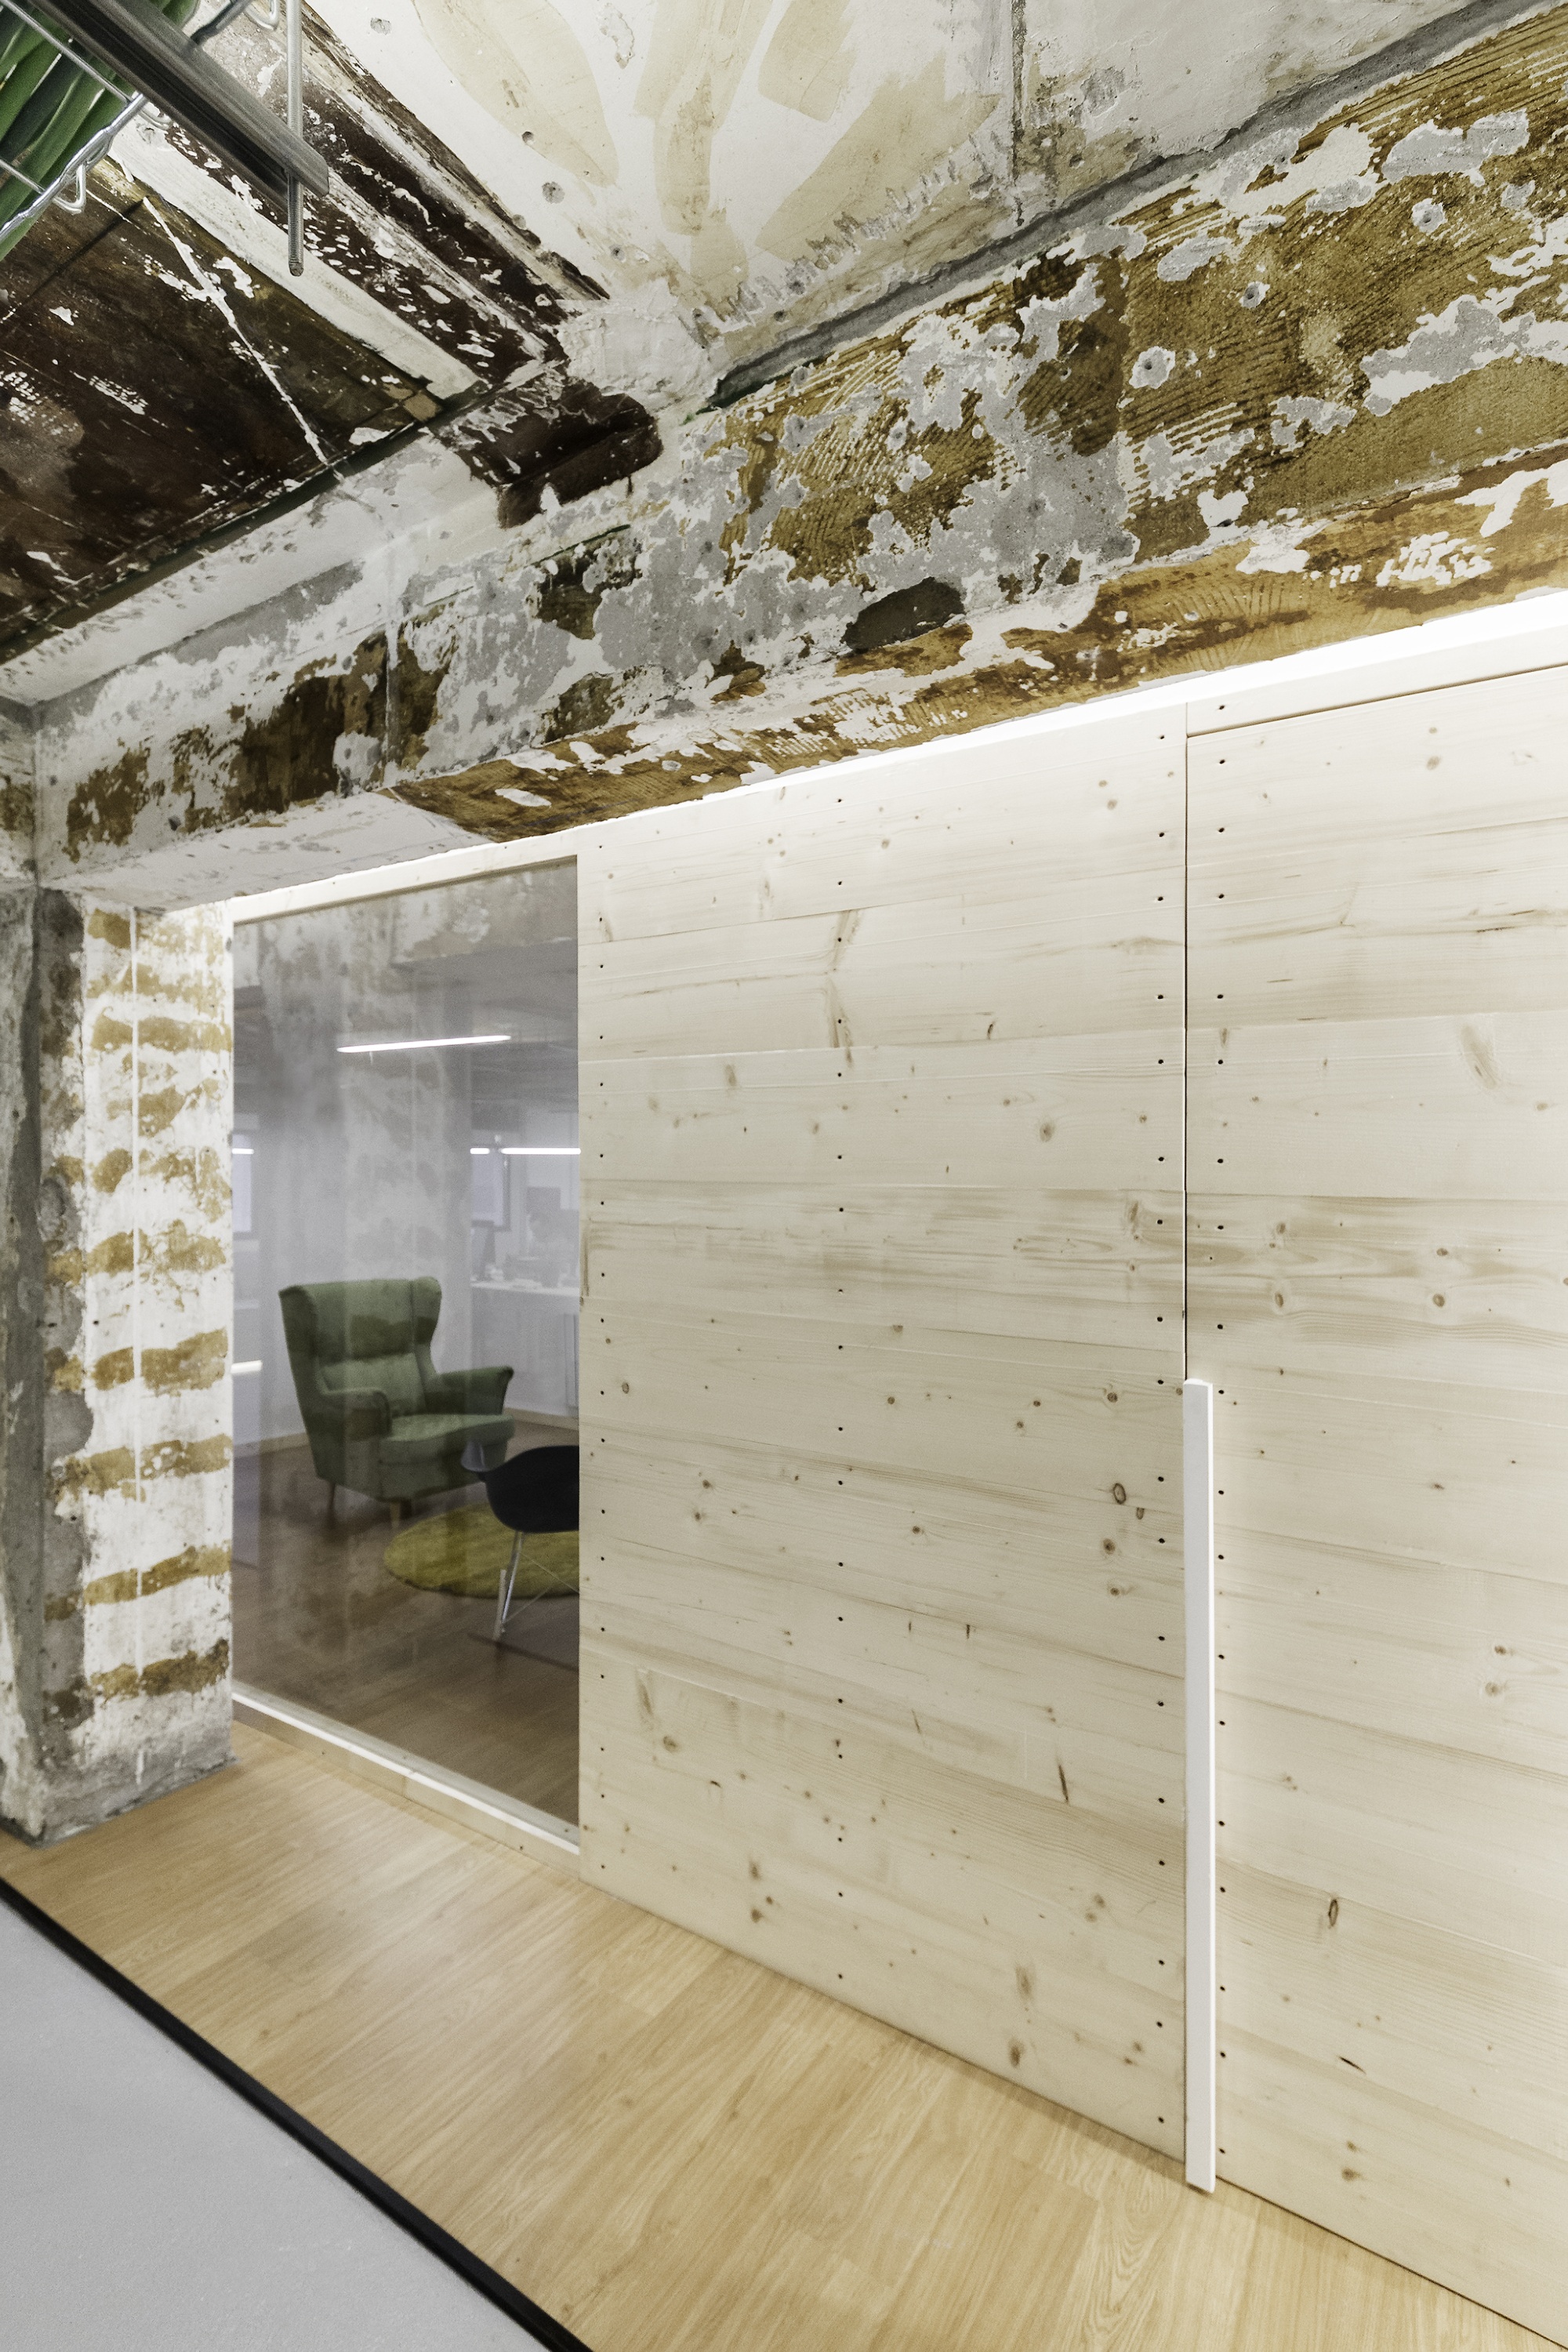
architecture, wood, photography, house, floor, wall, ceiling, office, indoor, interior design, flooring